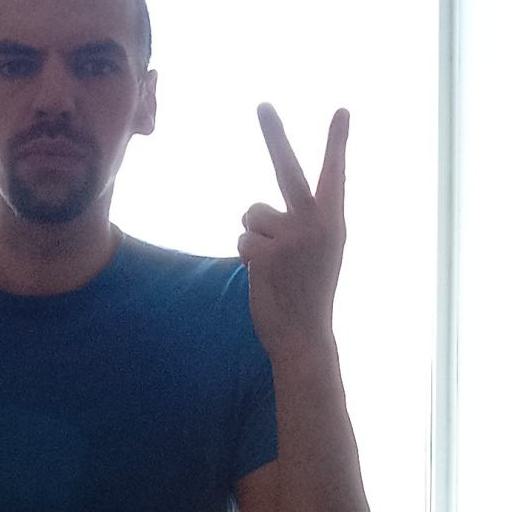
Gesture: peace_inverted